Traces of Sandalwood

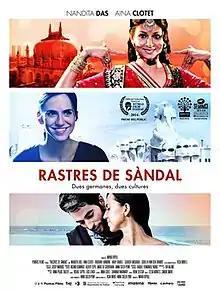
Film poster

Traces of Sandalwood is a 2014 Spanish drama film produced by Pontas Films, directed by María Ripoll and shot in Barcelona and Mumbai with Nandita Das as Mina and Aina Clotet as Sita/Paula. The film is from Pontas Films and is the adaptation of international bestseller "Traces of Sandalwood", the tale of a Bollywood star's search for her long lost sister.